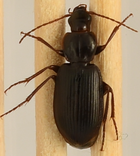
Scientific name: Calathus advena
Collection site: Niwot Ridge Mountain Research Station Site (NIWO), plot NIWO_007